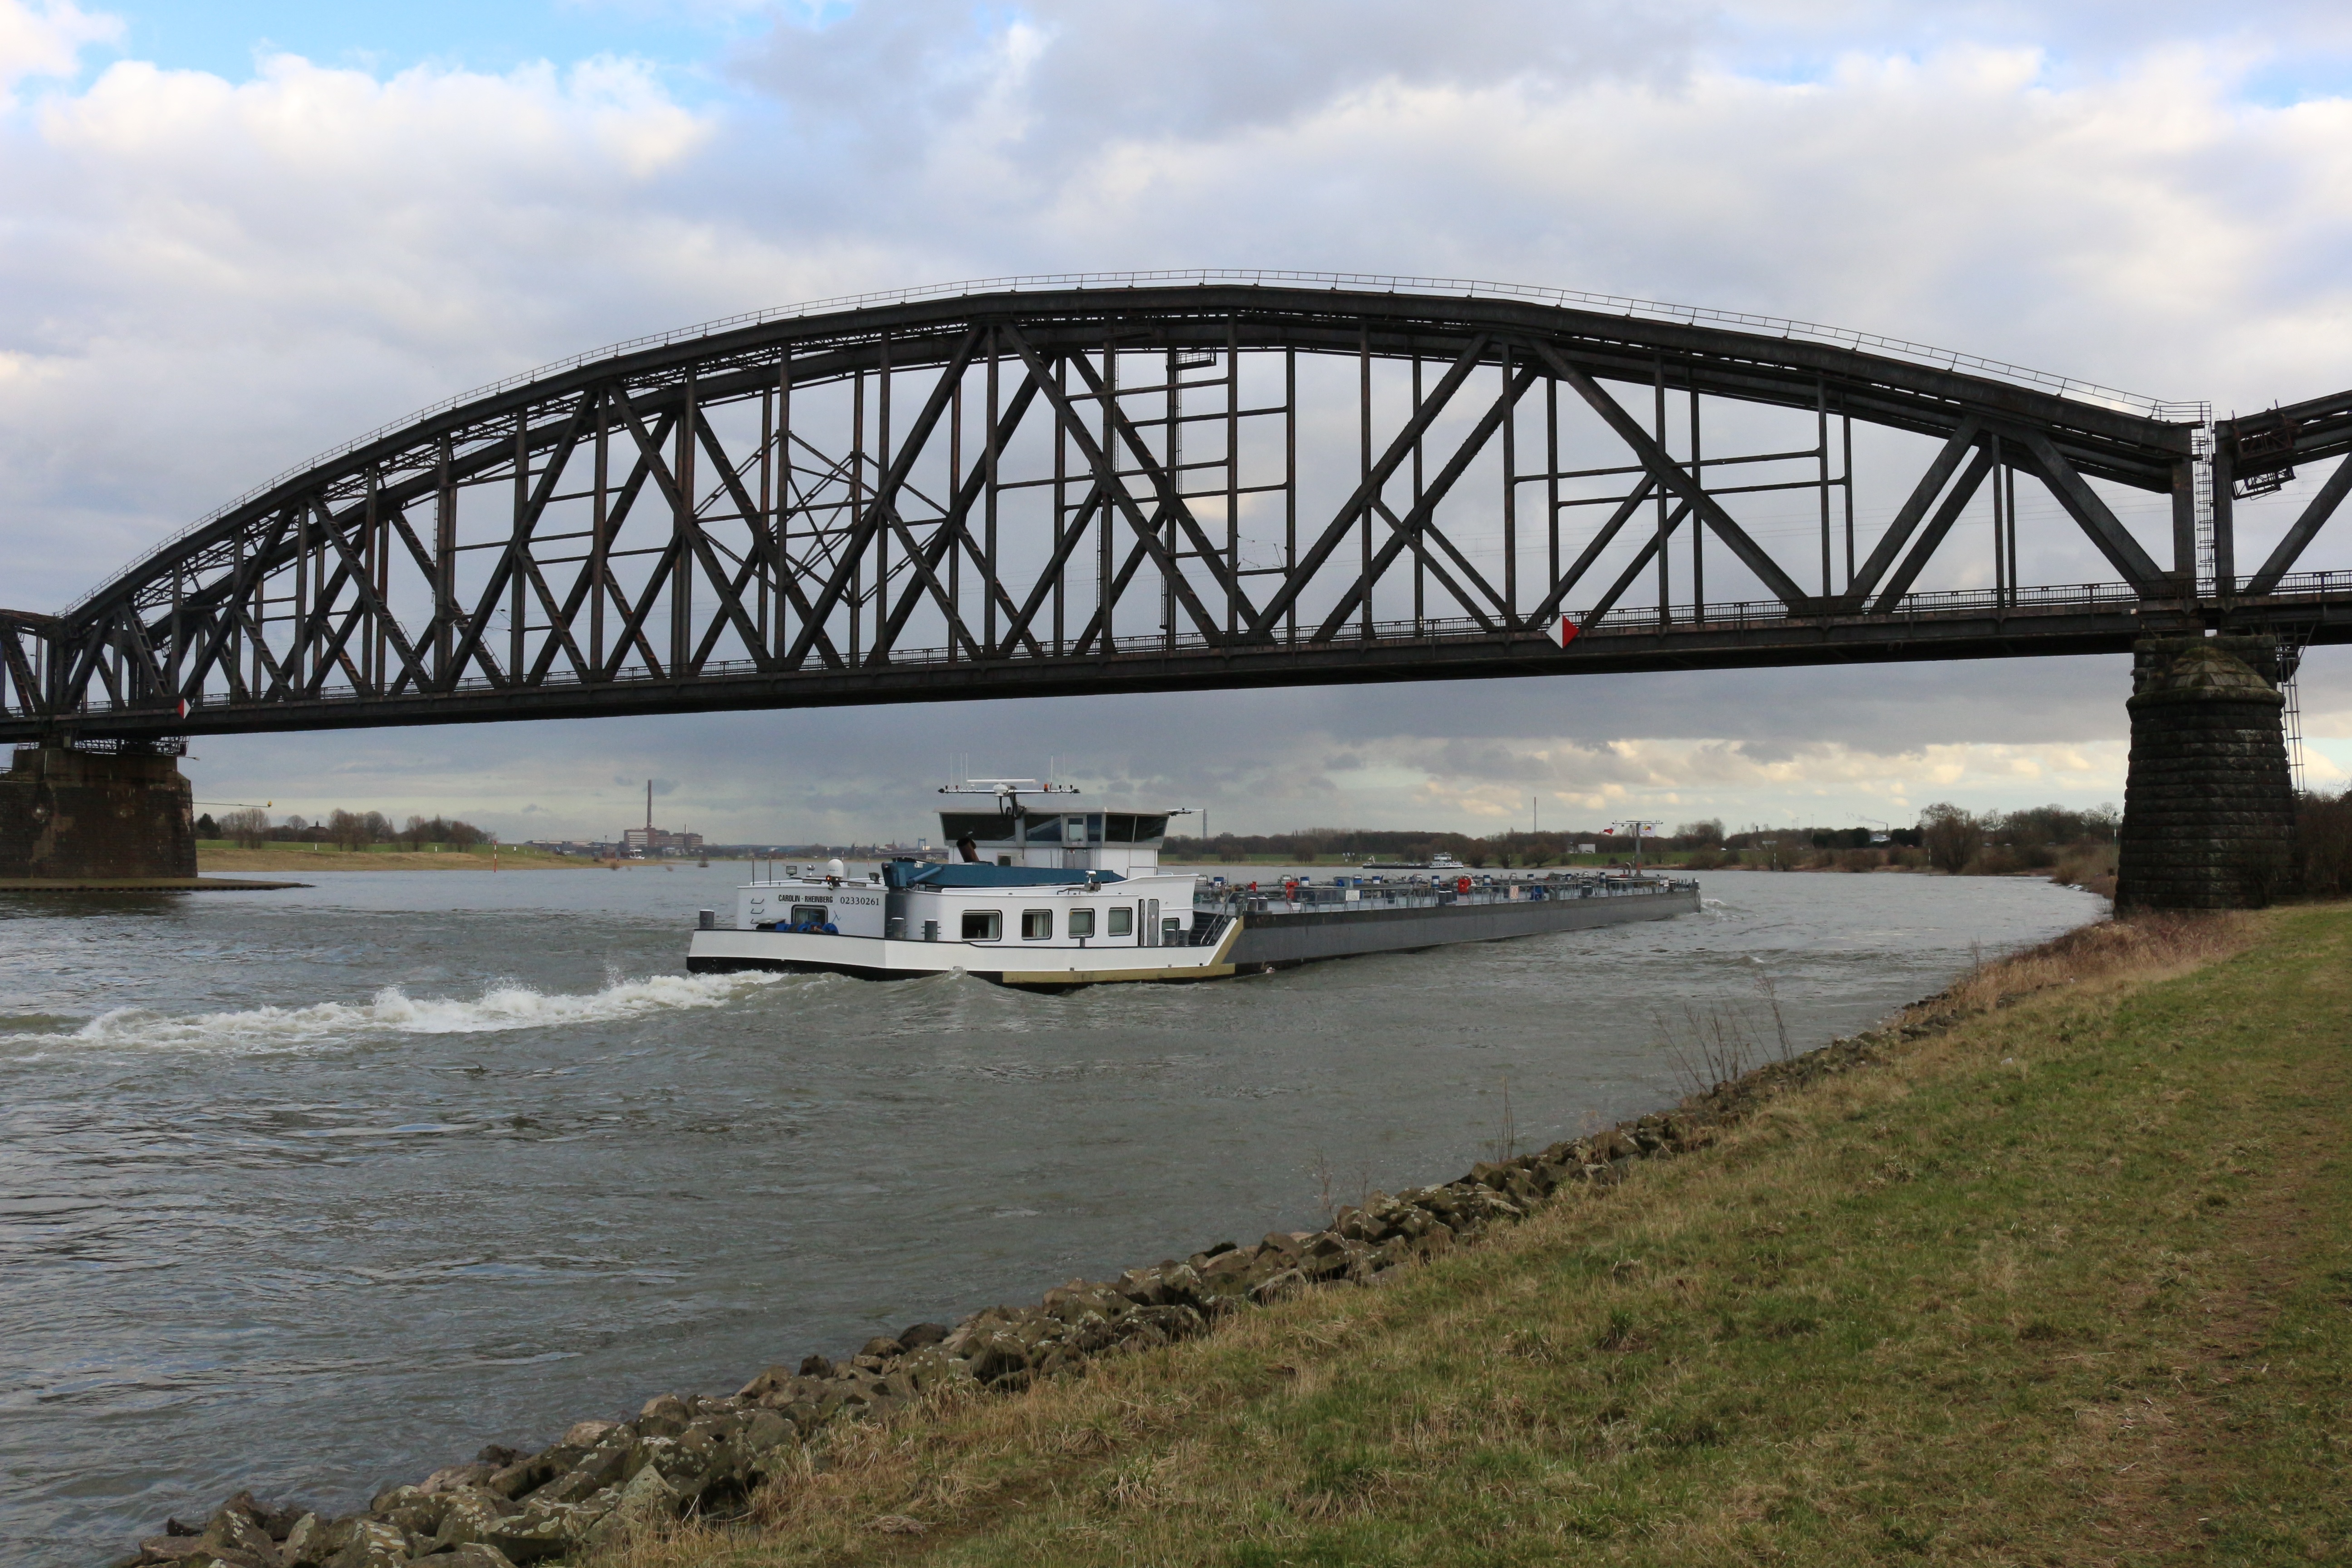
sea, coast, bridge, river, ship, waterway, channel, duisburg, rhine, railway bridge, arch bridge, truss bridge, shove, nonbuilding structure